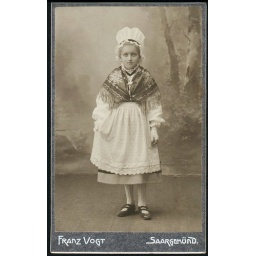
CDV Young girl in folk dress from Lorraine (France)